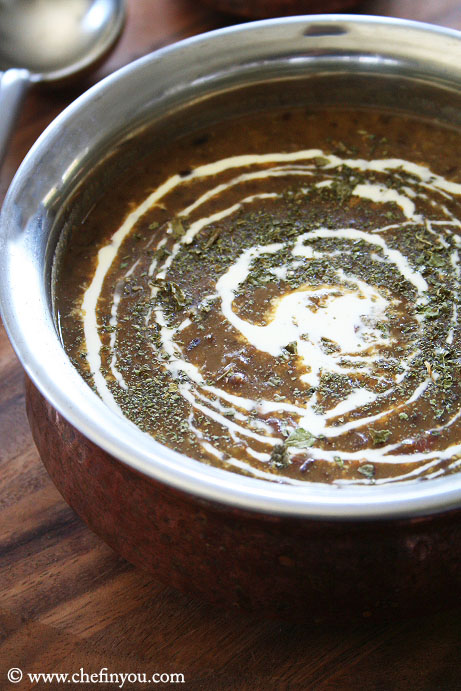
Dish: dal_makhani